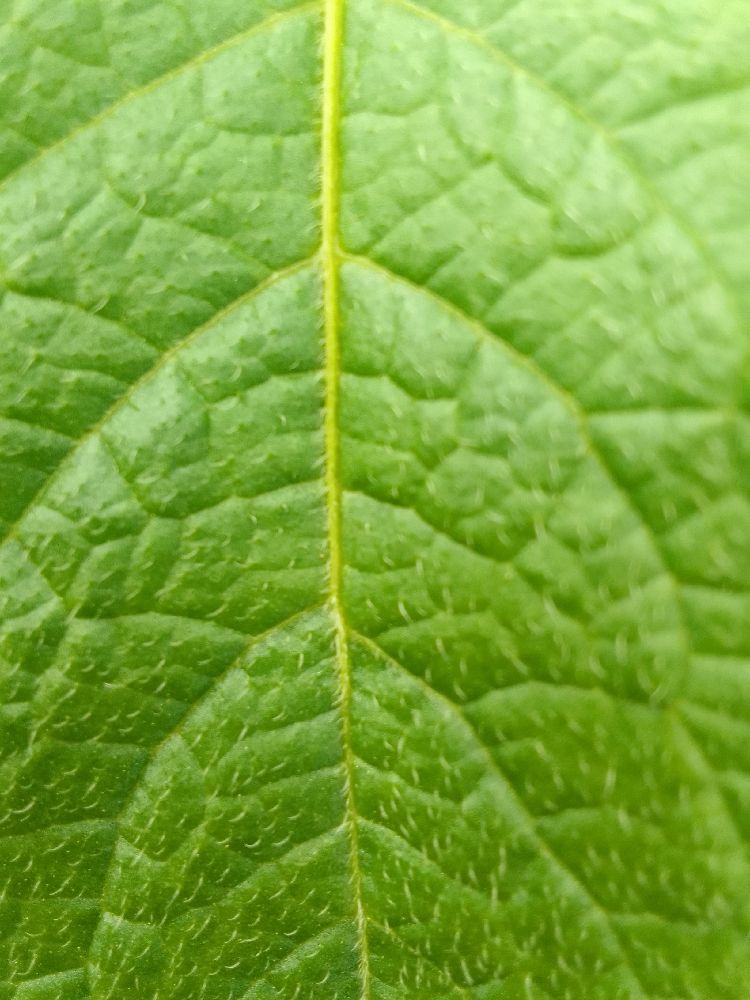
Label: Healthy